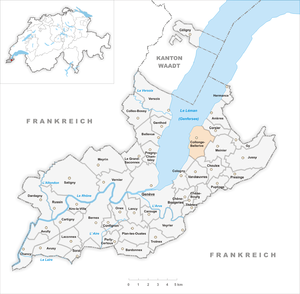
Collonge-Bellerive est une commune suisse du canton de Genève.